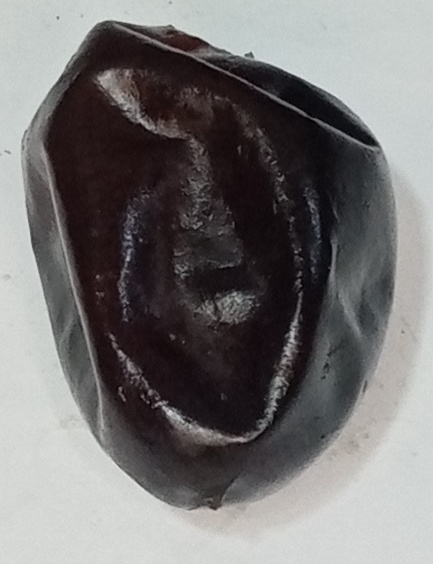
Variety: kupro
Size: large
Grade: grade-1